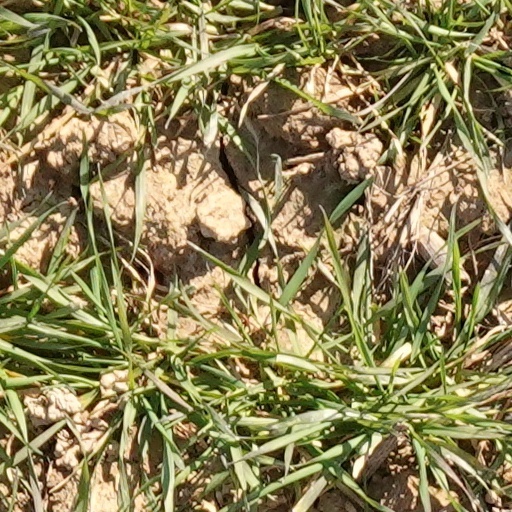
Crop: wheat